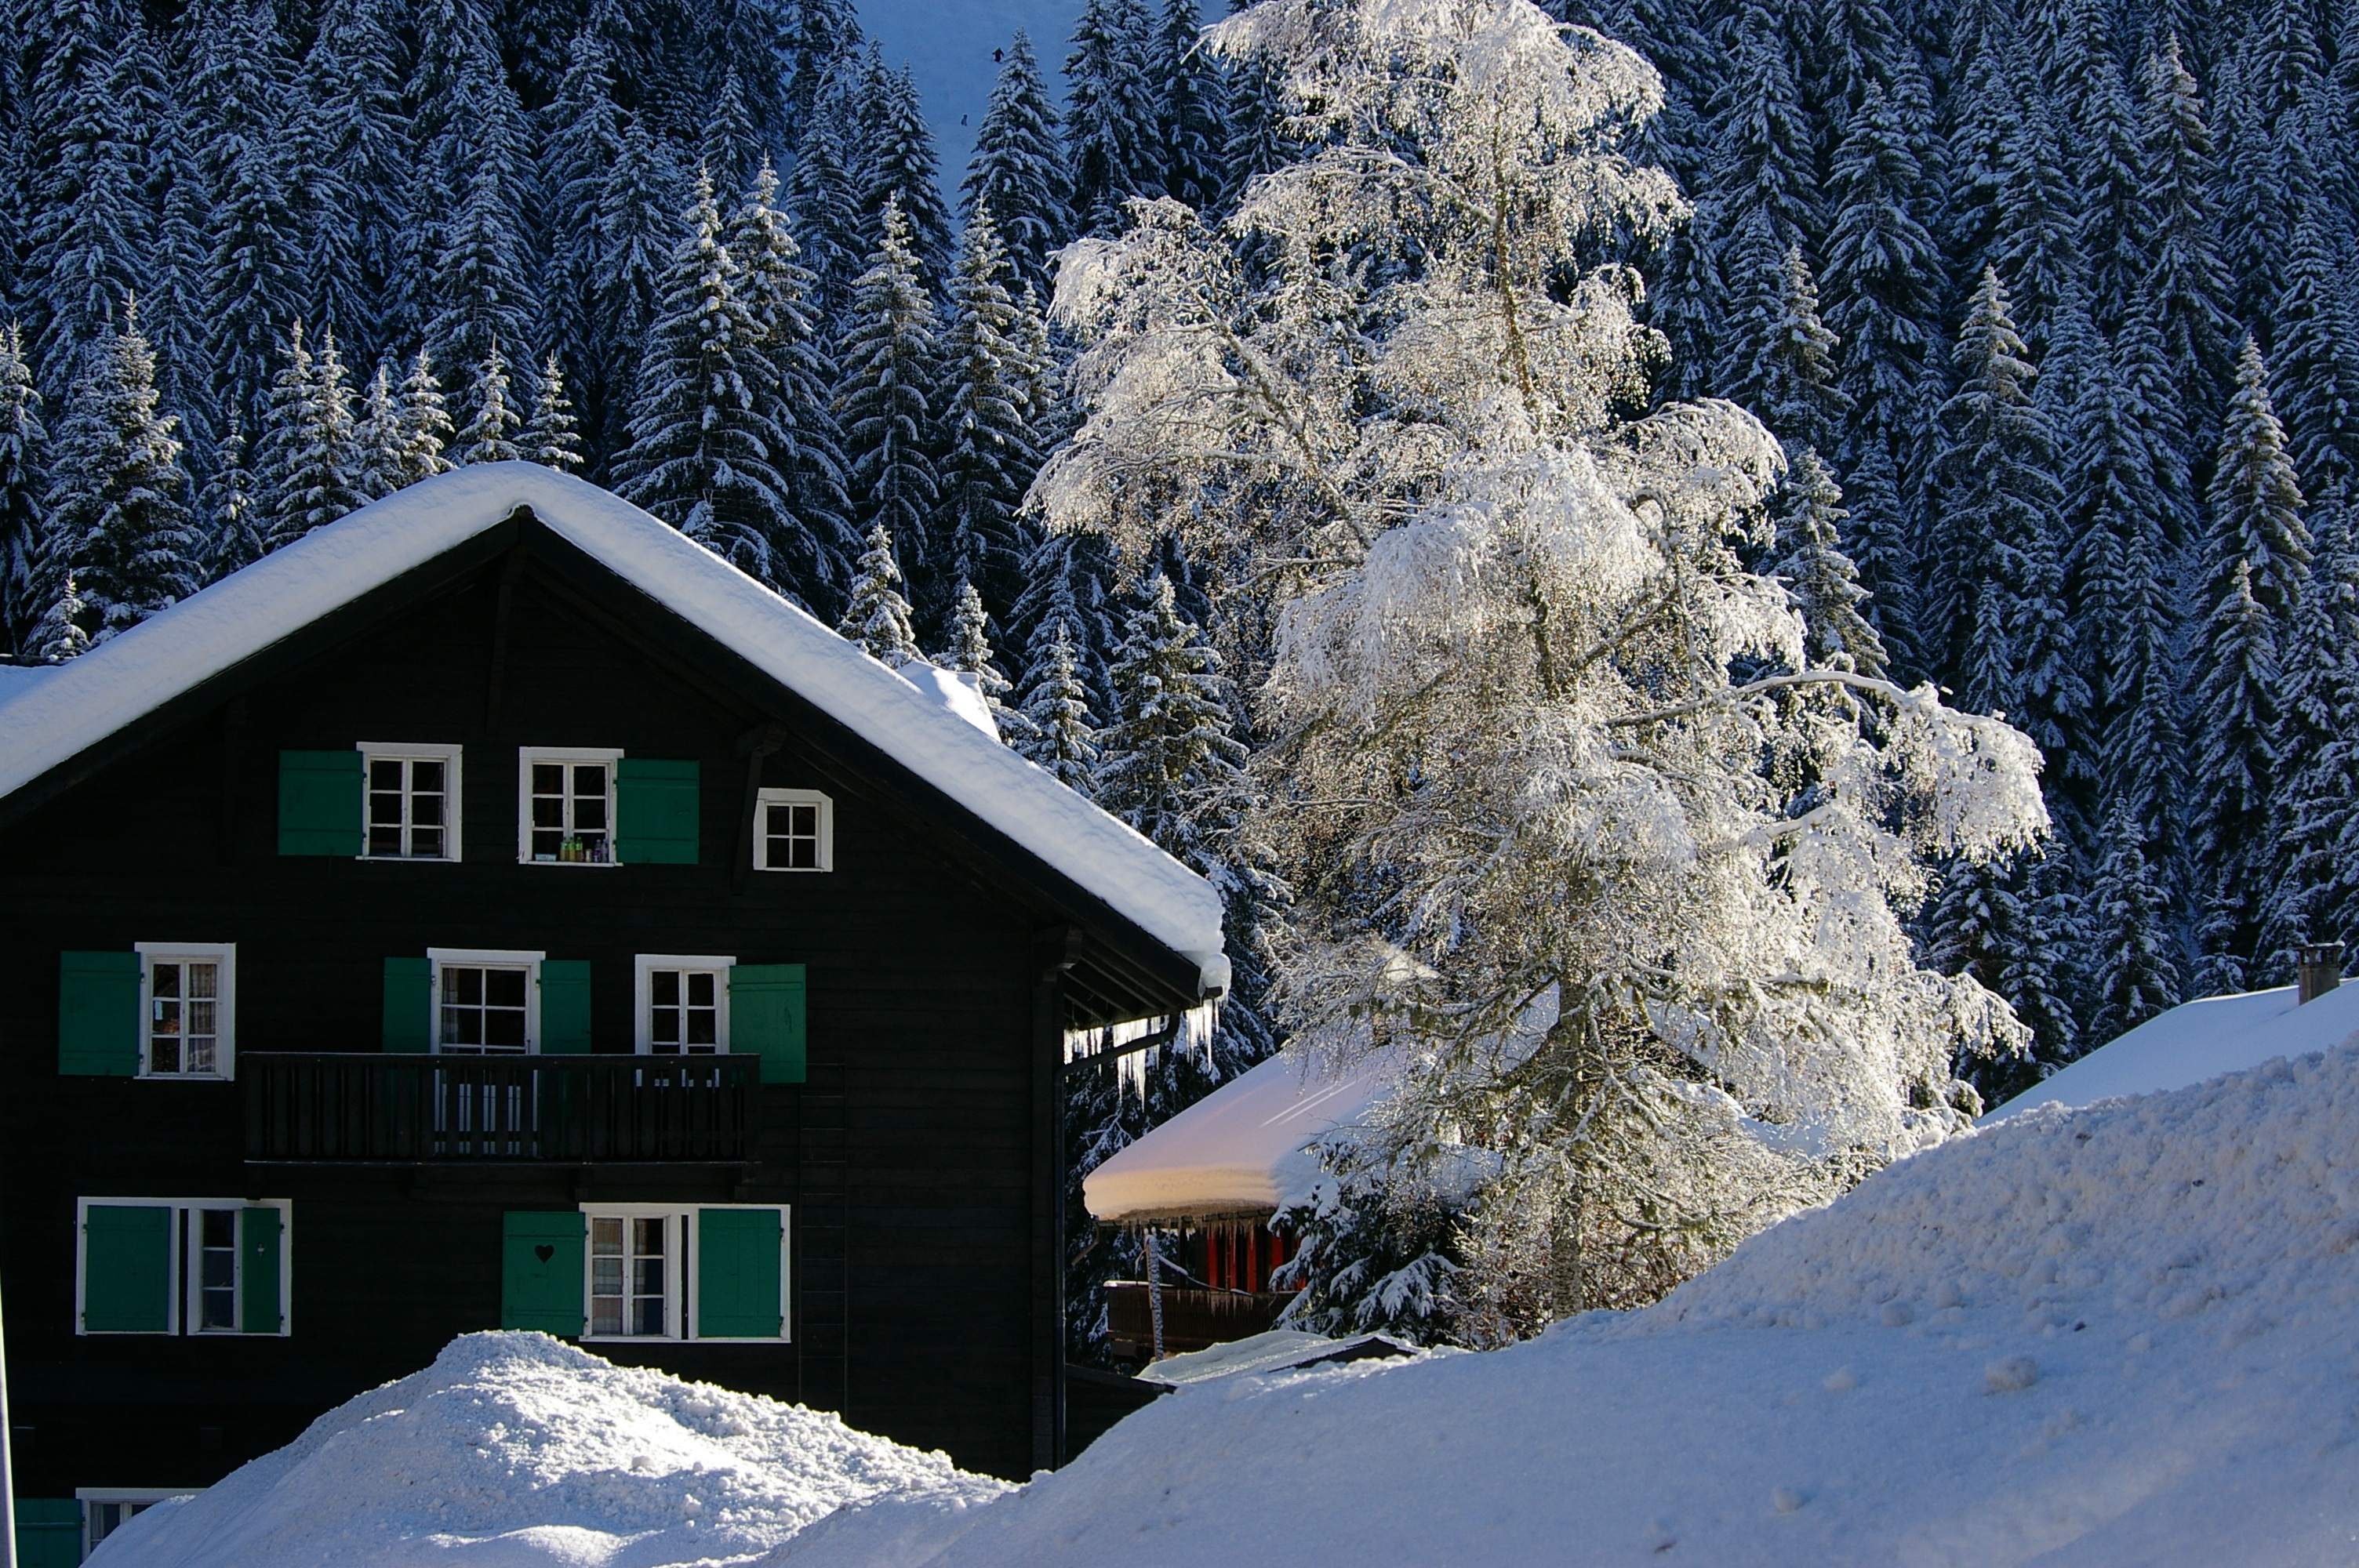
tree, mountain, snow, winter, mountain range, weather, season, alps, chalet, freezing, happy new year, geological phenomenon, best wishes